Martha Goldberg

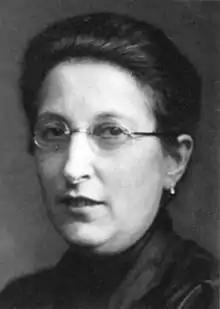
Goldberg (around 1915)

Martha Goldberg, née Sussmann (4 August 1873 – 10 November 1938) was a German woman and social activist, and one of five Jewish victims murdered by National Socialists in Bremen and the surrounding area during Reichspogromnacht. She was married to Dr Adolph Goldberg, also Jewish, whose practice was based in Burgdamm. Martha Goldberg was well respected due to her social conscience. For more than four decades she supported fellow citizens who were in need in a variety of ways, particularly those she encountered through her husband's medical practice. She and her husband were killed by a member of the Sturmabteilung.